Martha Sheldon

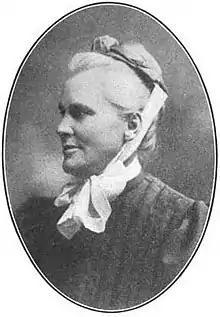
Martha Sheldon, from a 1913 publication.

Martha A. Sheldon (May 22, 1860 — October 10, 1912) was an American medical missionary in India, Nepal, and Tibet.